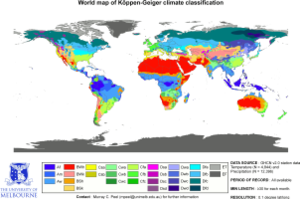
Lannemezan est une commune française située dans le département des Hautes-Pyrénées, en région Occitanie. Ses habitants sont appelés les Lannemezanais.
L'eau agricole désigne l'eau utilisée à des fins d'agriculture, par opposition à l'eau domestique et à l'eau industrielle.
La zonation, en écologie et en géographie, décrit les phénomènes de distribution des climats, de répartition des êtres vivants et de leurs groupements, d'organisation territoriale des activités humaines, en bandes, ceintures ou zones successives, en raison de la variation d'un facteur du milieu, naturel ou d'origine anthropique.
La pluviométrie est l'évaluation quantitative des précipitations, de leur nature et distribution. Elle est calculée par diverses techniques. Plusieurs instruments sont utilisés à cette fin, dont le pluviomètre/pluviographe est le plus connu. L'unité de mesure varie selon que le type de précipitations est solide ou liquide, mais elle est ramenée en millimètre d'équivalence en eau par mètre carré de surface à fin de comparaisons. Toute précipitation de moins de 0,1 mm est qualifiée de « trace ».